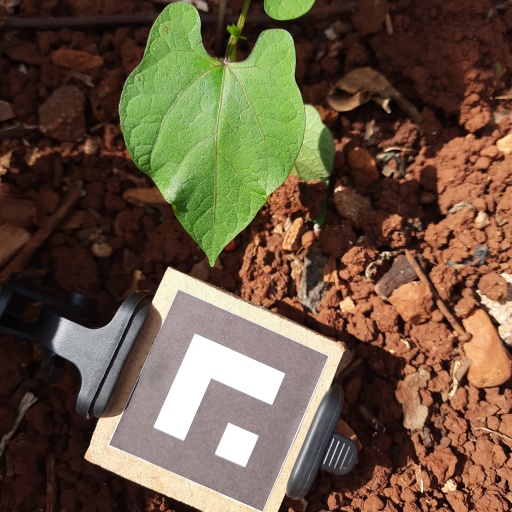
Observations: wavy surface, no eating holes, under sunlight